Joseph D. Reitman

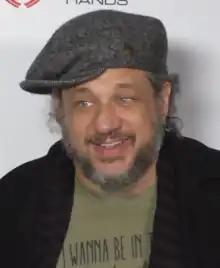
Reitman in 2016

Joe Reitman grew up in Brookline, Massachusetts, and majored in theatre at Pitzer College in Claremont, California, in order to pursue a career in entertainment. He is Jewish and a quarter Irish.